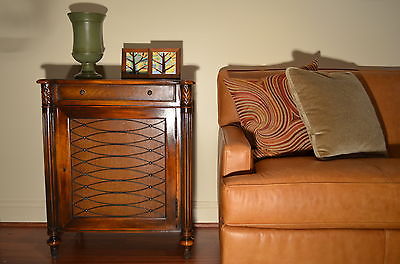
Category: cabinet